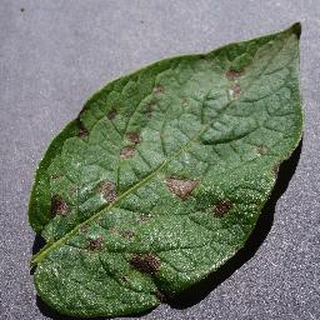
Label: potato_early_blight